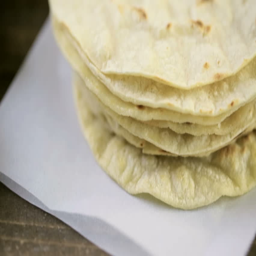
fresh white corn tortillas on a white paper